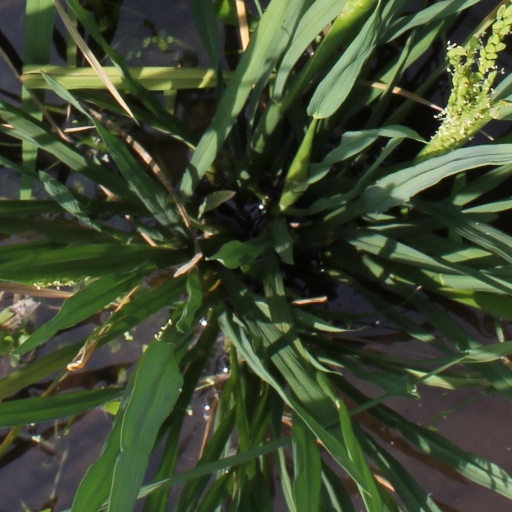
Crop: rice